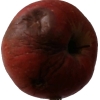
Label: Apple 17